History of the National Park Service

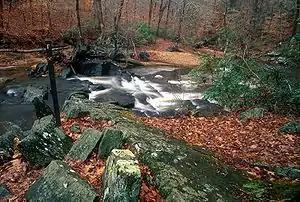
One of many small cascades on the North Valley Trail in Prince William Forest Park

The origin of Recreation Areas as a category in the National Park System stemmed in important part from widened responsibilities assigned to the Service beginning in the 1930s. A central feature of these new responsibilities was administration of hundreds of Civilian Conservation Corps (CCC) camps located in State Parks. The National Park Service had actively encouraged the state park movement ever since Stephen Tyng Mather helped organize the National Conference on State Parks at Des Moines, Iowa, in 1921. It was natural for the Service to be asked to assume national direction of in state parks when that program was launched in 1933. Fortunately for the Service an exceptional administrator, Conrad L. Wirth, was available to lead this complex nationwide program. It was a large and dynamic undertaking, at its peak involving administration of 482 CCC camps allotted to state parks employing almost 100,000 enrollees on work projects guided by a technical and professional staff numbering several thousand.